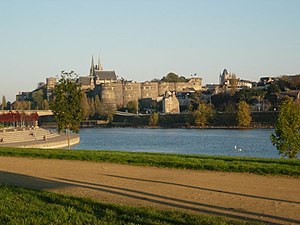
Angers
Angers er en by i det vestlige Frankrig og administrativ hovedby for departementet Maine-et-Loire i regionen Pays de la Loire. Den var den gamle hovedstad i Anjou. Byen ligger ved floden Maine, omtrent hvor den løber sammen med Loire. Befolkningstallet er ca. 152.700 med omkring 283.000 i det bymæssige område Angers Loire storbyområde. Indbyggerne kaldes angeviner.